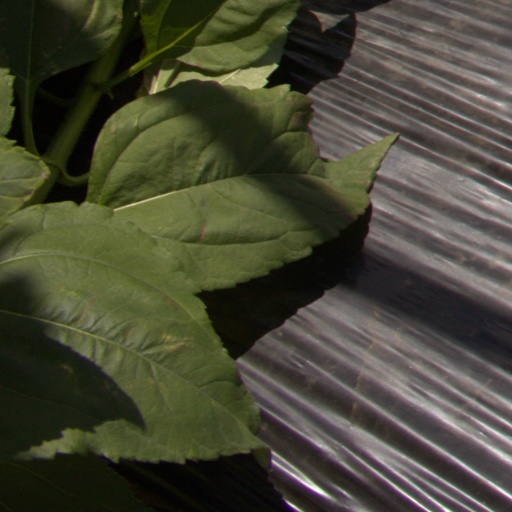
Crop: Jerusalem artichoke